Ali Amjad's Clock

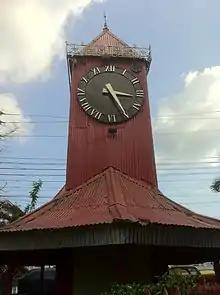
A front view of The Ali Amjad Clock

Ali Amjad's Clock is the oldest clock tower of Bangladesh and lies on the north bank of the Surma River in the northeastern city of Sylhet. The tower was founded by Nawab Ali Ahmad Khan of Prithimpassa in 1872 and named after his son, Nawab Ali Amjad Khan. It is a popular tourist attraction adjacent to the Keane Bridge and is often used in the establishing shot of films set in Sylhet.